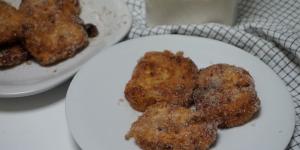
leche frita con harina de trigo